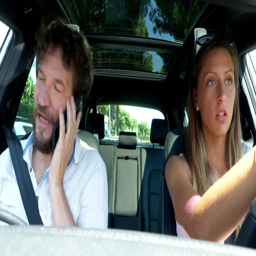
man on the phone in car while daughter is driving fighting